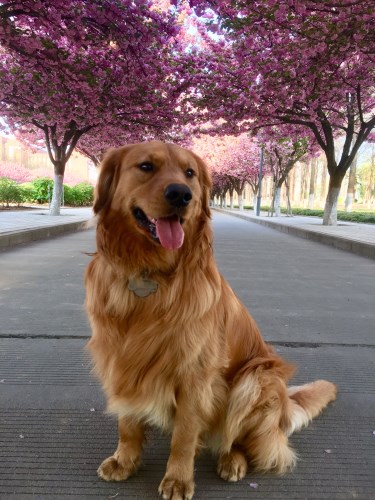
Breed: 5355-n000126-golden_retriever